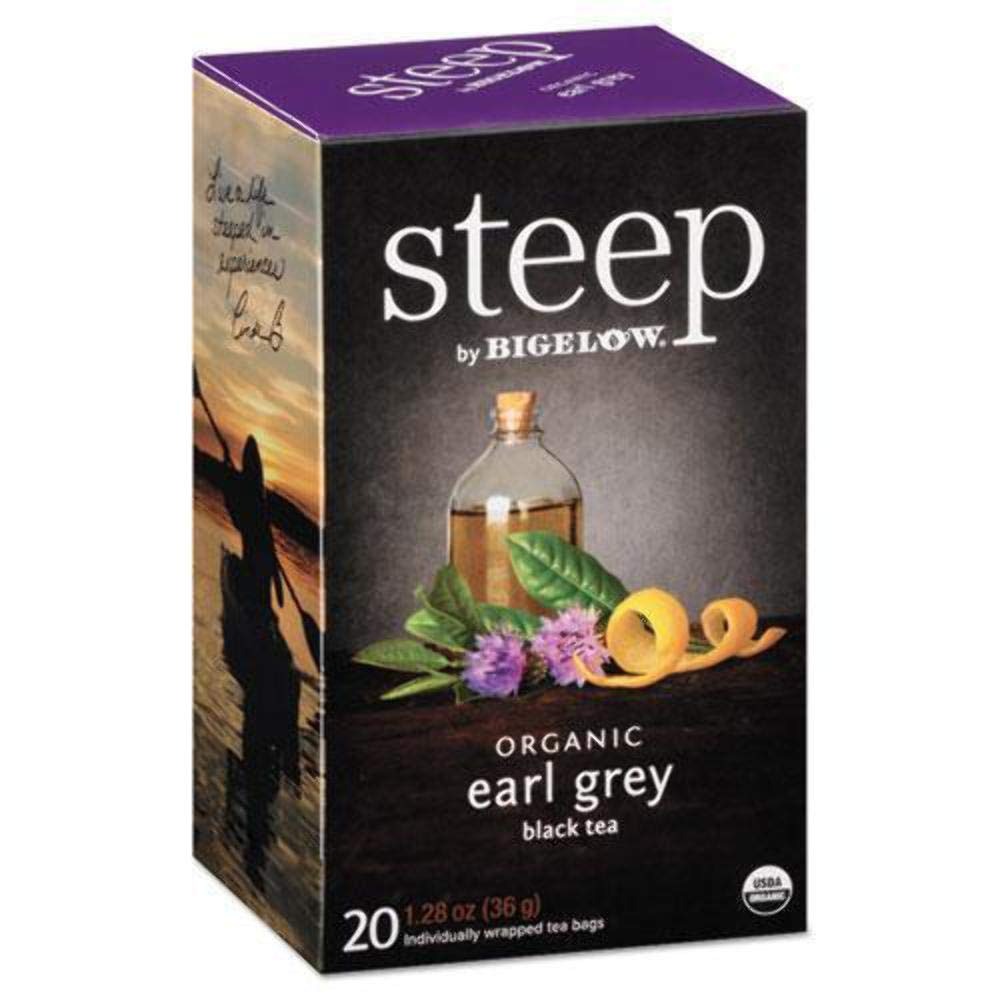
Item Name: Bigelow 17700 steep Tea, Earl Grey, 1.28 oz Tea Bag, 20/Box
Bullet Point 1: Sold as 20/Box.
Bullet Point 2: Exotic, on-trend ingredients blended in unexpected and uniquely flavorful ways.
Bullet Point 3: All natural organic teas.
Bullet Point 4: Non GMO.
Bullet Point 5: Part of a fair trade, ethical tea partnership.
Product Description: Don't settle for boring tea--Bigelow steep teas creatively blend exotic, on-trend ingredients in unexpected and uniquely flavorful ways. All natural, organic teas. Non GMO. Part of a fair trade, ethical tea partnership. The purest Bergamot oil, derived from a pristine province in Southern Italy, blends with the finest, mountain-grown black tea to create the perfect, flavorful brew. Beverage Type: Tea; Flavor: Earl Grey; Packing Type: Tea Bag; Capacity (Weight): 1.28 oz.
Value: 0.8
Unit: Ounce

Price: 15.875